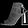
Label: Sandal